Answer in natural language. Which object is closer to SoapBottle (highlighted by a red box), lshaped dark countertop (highlighted by a blue box) or bluegrey rectangular table (highlighted by a green box)? Choose between the following options: lshaped dark countertop (highlighted by a blue box) or bluegrey rectangular table (highlighted by a green box)
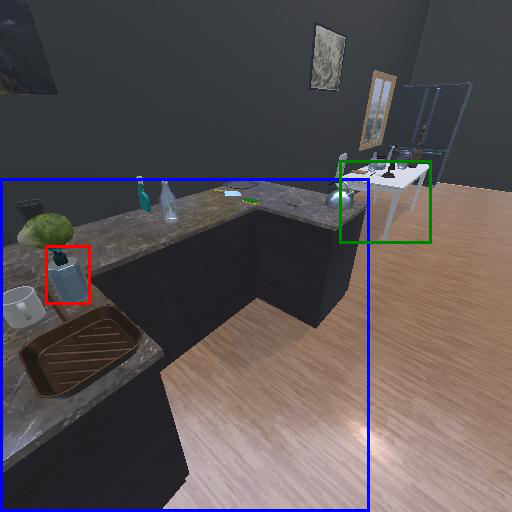
<answer>lshaped dark countertop (highlighted by a blue box)</answer>